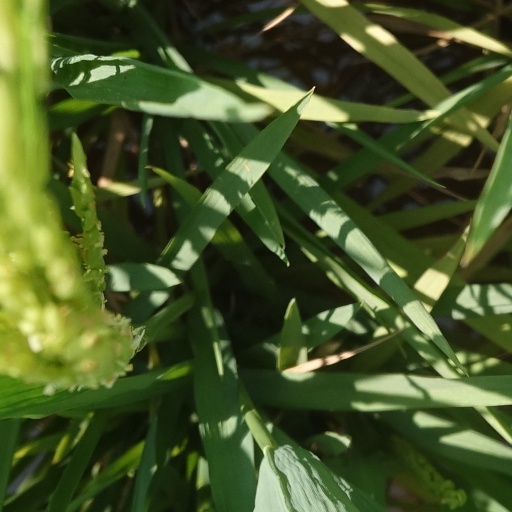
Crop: rice